Fernando Morientes

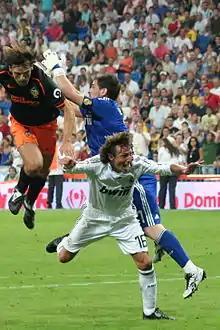
Morientes colliding with Real Madrid's Iker Casillas in the 2008 Supercopa de España

Morientes joined Valencia in late May 2006 for a fee reported to be around £3 million. Here, he started to regain his form, scoring on his league debut – a 2–1 home win against Betis– and also netting a hat-trick in his first Champions League appearance against Olympiacos FC. He linked up well with David Villa and scored 12 goals in 24 games, and was also team-top scorer in the Champions League with seven; his good form throughout the season also earned him a recall to the national side.